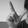
ASL letter: L